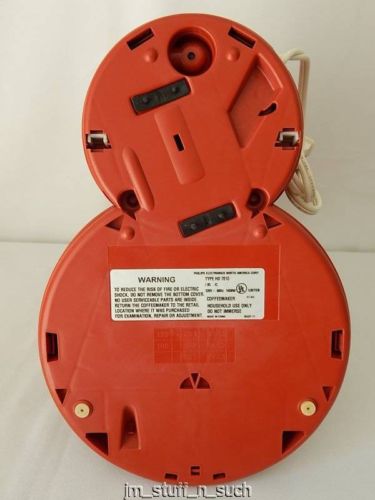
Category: coffee maker